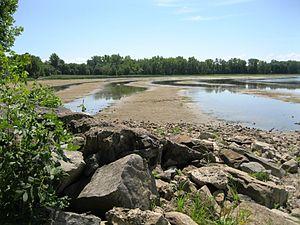
Parc-nature de l'Anse-à-l'Orme, Montréal
L'Administration Plante ou Administration Plante-Dorais dirige la Ville de Montréal depuis le 16 novembre 2017, date d'assermentation de la mairesse Valérie Plante à la suite de sa victoire et de celle de son parti, Projet Montréal, aux élections municipales de 2017 à Montréal.
Le Réseau des grands parcs de Montréal est constitué d'espaces naturels précieux pour leur biodiversité et leur beauté. On retrouve dans certains parcs des maisons anciennes acquises par la Ville.
Le parc-nature de l'Anse-à-l'Orme est un espace vert du réseau des grands parcs de Montréal, au Québec, au Canada. Il est situé dans l'Arrondissement Pierrefonds-Roxboro.